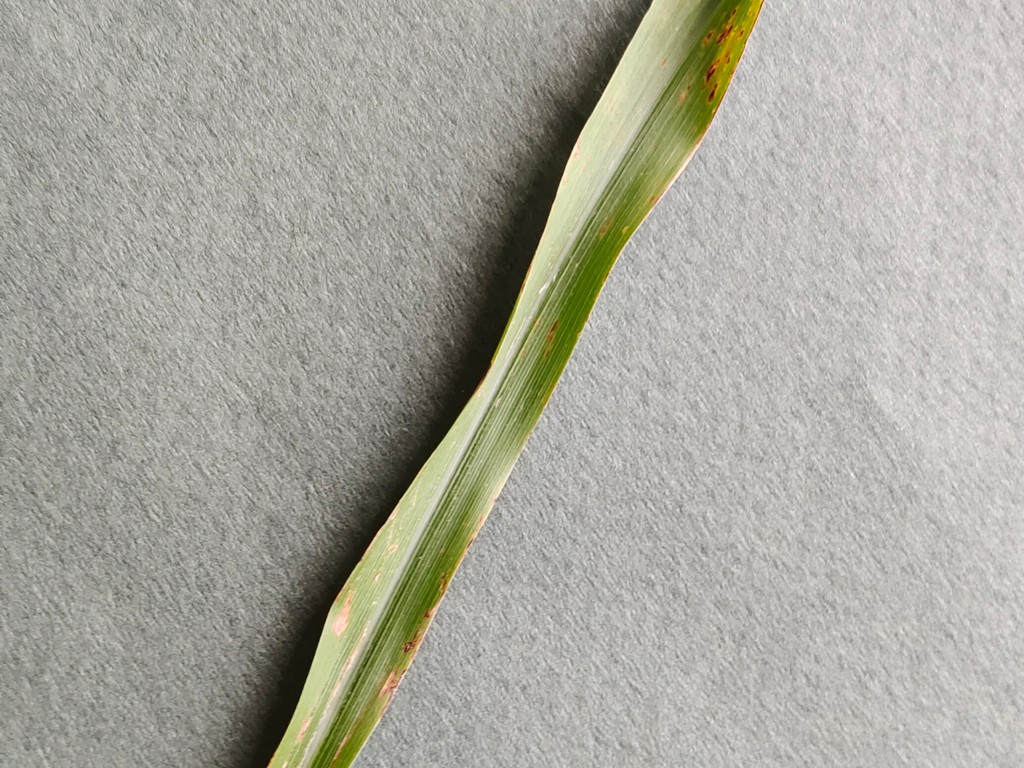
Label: Unhealthy